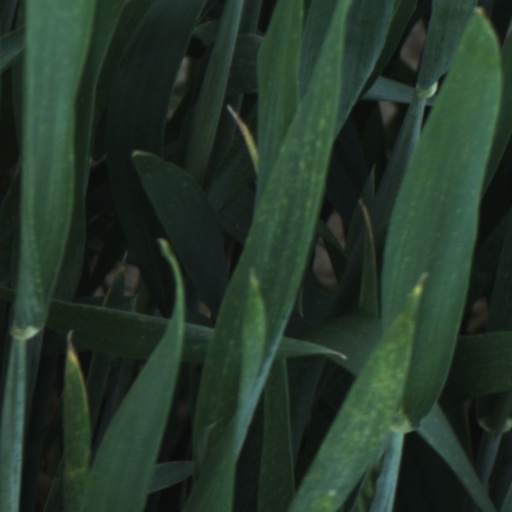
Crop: wheat